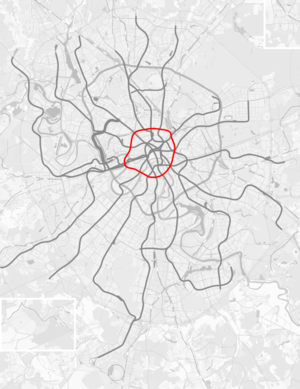
Koltsevajalinjen
Koltsevajalinjens forløb
Koltsevajalinjen, er en af Moskvas metros jernbanelinjer. Linjen blev bygget fra 1950 til 1954 som en cirkelrute, der kredser om det centrale Moskva, og fik afgørende betydning for transporten af passagerer.